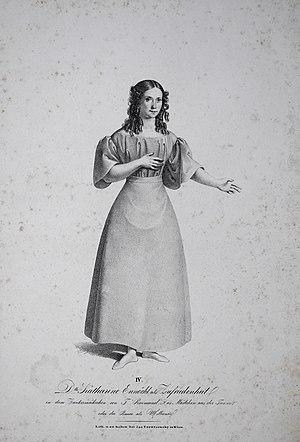
Katharina Ennöckl est une actrice autrichienne.